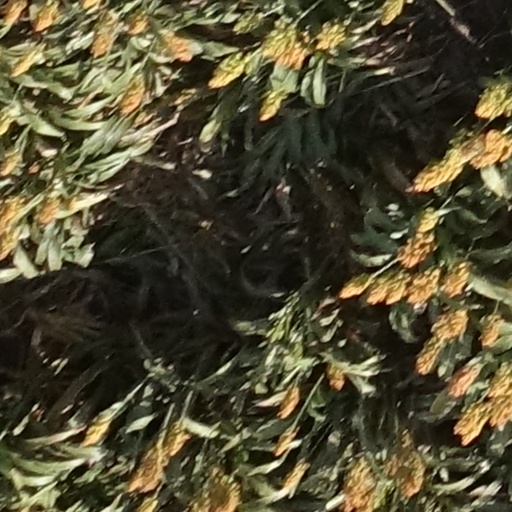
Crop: sorghum